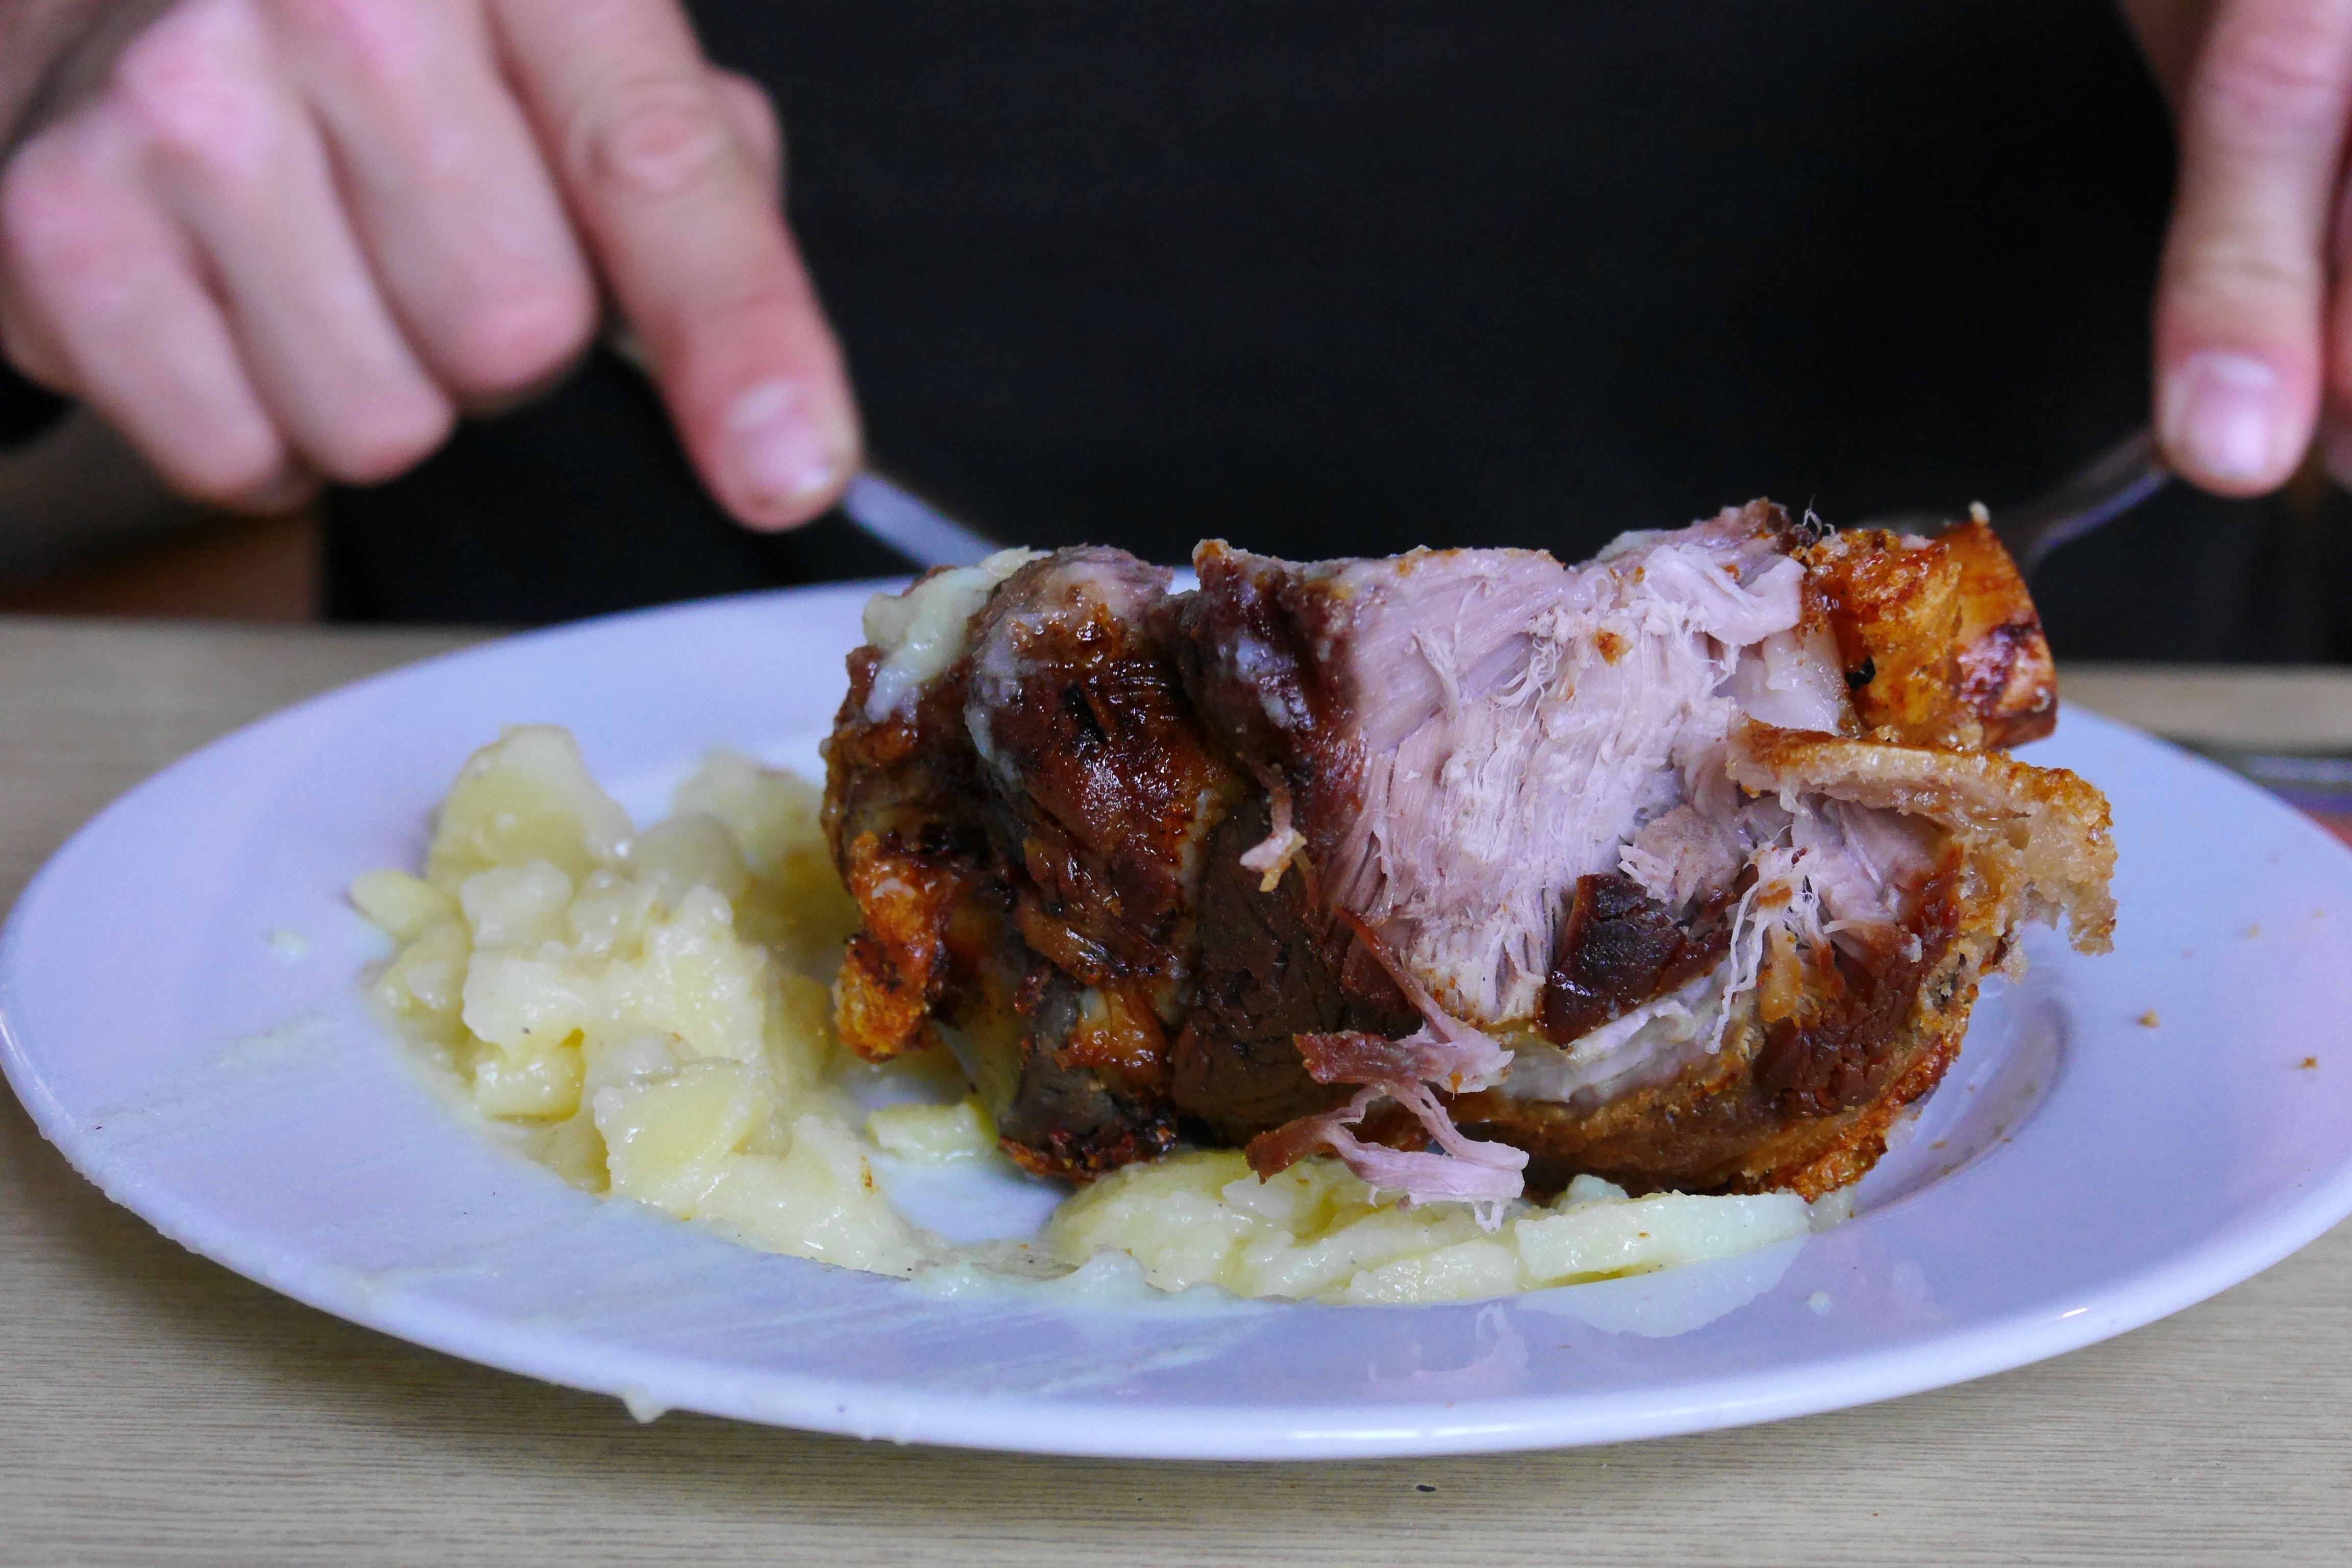
dish, meal, food, produce, plate, breakfast, eat, meat, cuisine, abendbrot, andechs, roast leg of pork, fried food